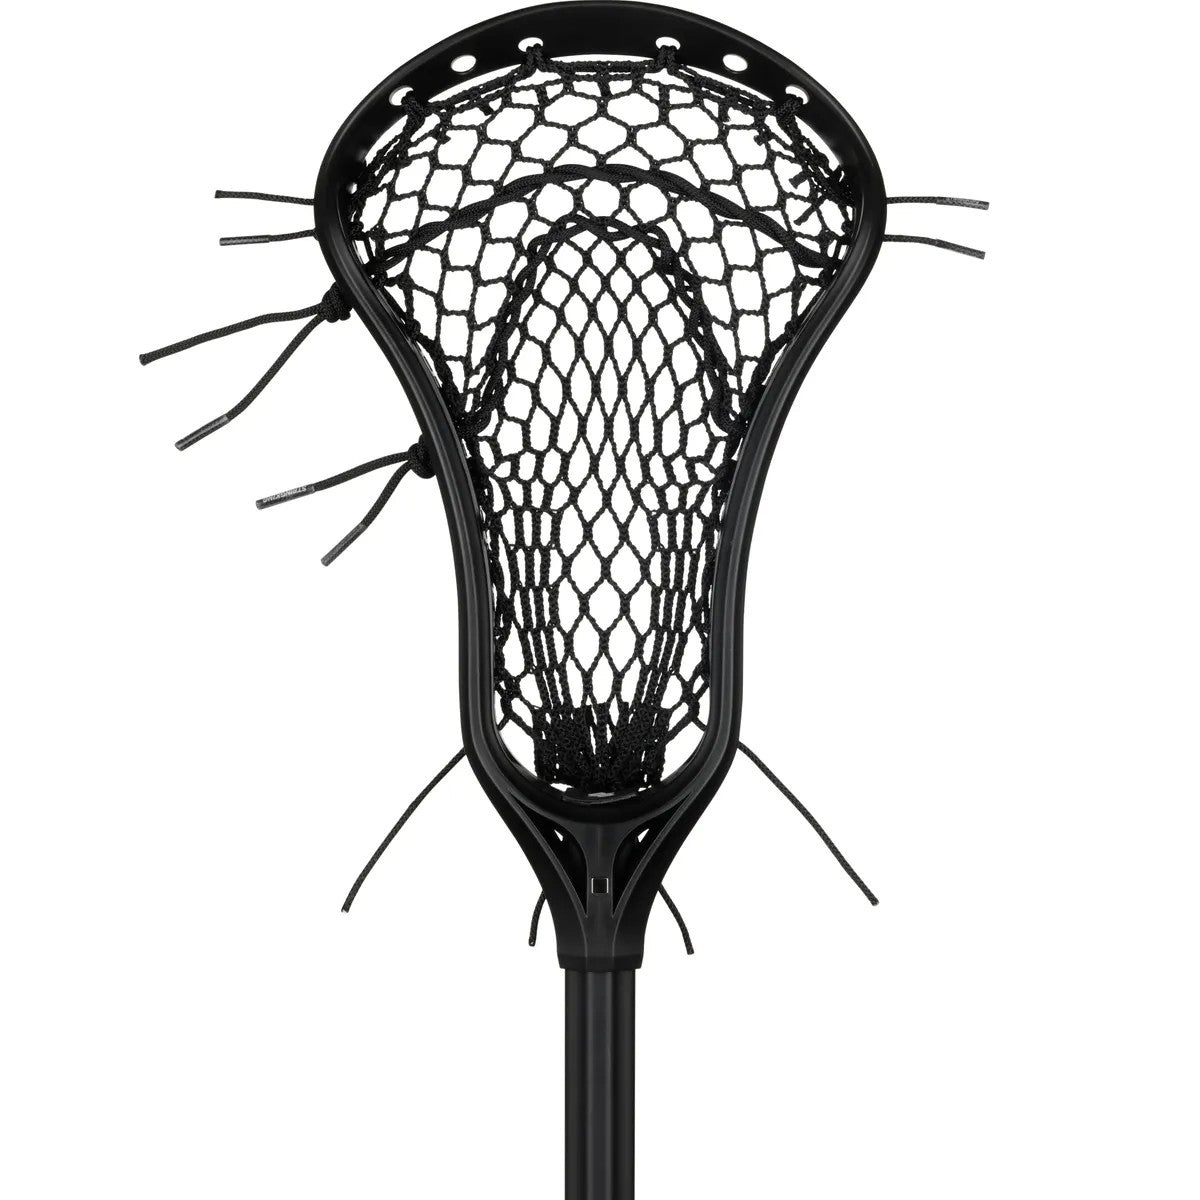
StringKing Starter Junior Lacrosse Stick
Introduce your young athlete to lacrosse with the StringKing Starter Junior Complete Stick — a thoughtfully designed beginner’s setup that takes the guesswork out of starting the sport. Legend head with pre‑strung Type 2S/Type 4 semi‑soft mesh provides a forgiving pocket that cradles and releases consistently without break‑in frustration. 28″ lightweight alloy junior shaft sized perfectly for girls ages 9 and under, promoting proper stick handling and skill development. Seamless head‑mesh‑shaft integration ensures consistent performance, letting players focus on improvement and fun. No break‑in required — arrives fully game‑ready for backyard pick‑up or 10U league play. Durability guarantee backed by StringKing’s 6‑month warranty covering dents, cracks, shaft bends, and manufacturing defects. The Starter Junior offers a balanced, responsive fit for youth players learning dodges, passing, shooting, and ground-ball technique in both field and box lacrosse. Available in various colours and sizes. Pair it with youth lacrosse goggles , gloves , and protective eye black to build a full beginner’s kit and ensure safe, confident play on game day. Trusted by coaches and parents, the StringKing Starter Junior combines simplicity, consistency, and convenience — making it the ideal foundation for young Canadian athletes starting their lacrosse journey.
Brand: StringKing
Category: Sporting Goods > Athletics > Field Hockey & Lacrosse > Lacrosse Sticks